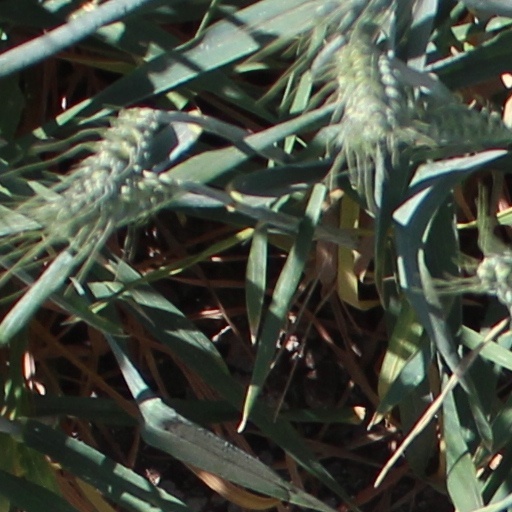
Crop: wheat